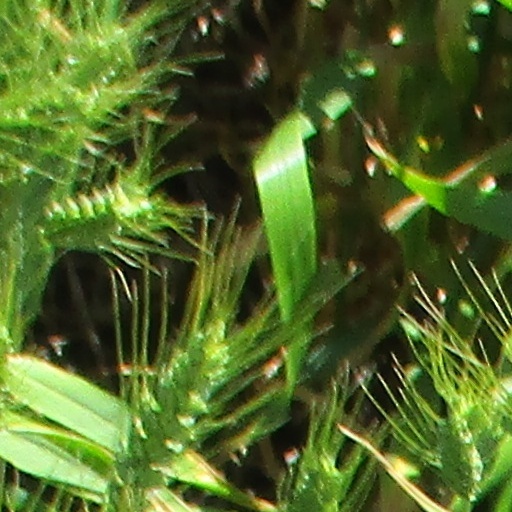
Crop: wheat